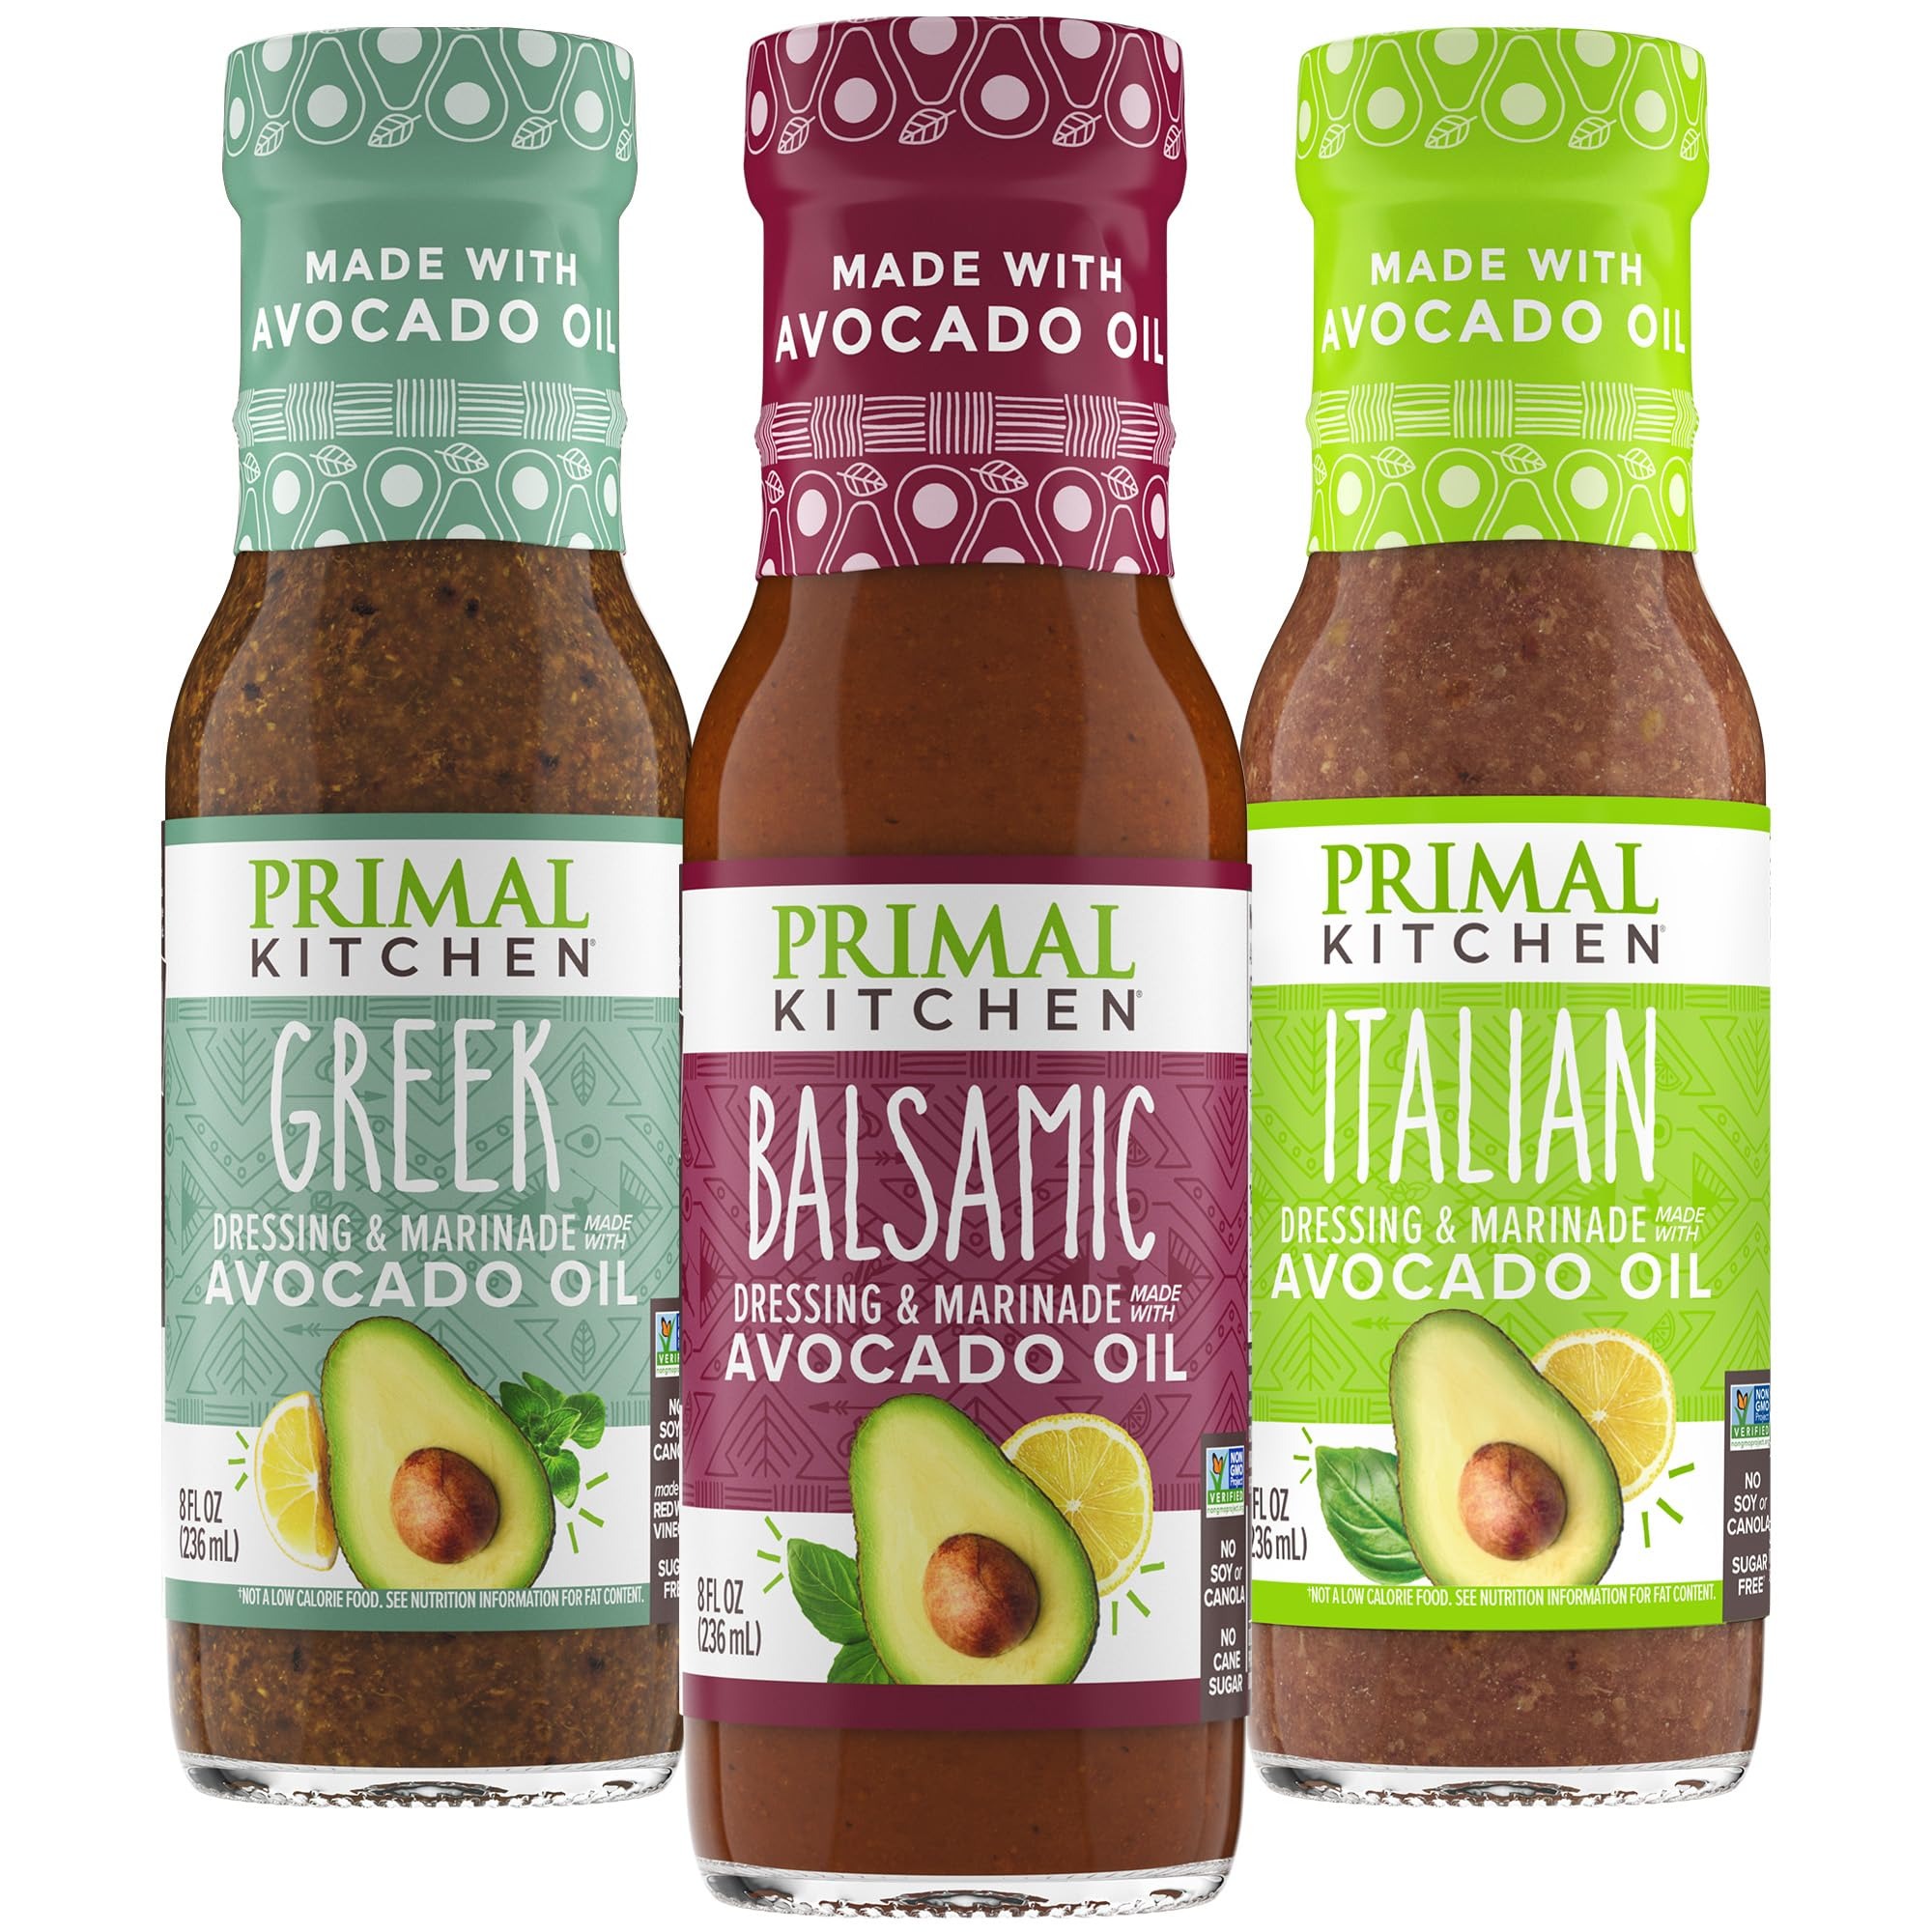
Item Name: Primal Kitchen Italian Dressing, Balsamic Vinaigrette, and Greek Dressing & Marinade, Made with Avocado Oil, 8 Fluid Ounces, Variety Pack of 3
Bullet Point 1: Vinaigrette Salad Dressing Variety 3-Pack: Italian Dressing, Balsamic Vinaigrette Dressing, and Greek Dressing take salads to the next level and double as a tasty marinade! Crafted with real ingredients including avocado oil, these refreshing salad dressings pack a punch of flavor that also delights in wraps, casseroles, and more.
Bullet Point 2: Honest Ingredients, Real Flavor: Our vinaigrette salad dressings are made with high-quality, purposeful ingredients for undeniably delicious flavor. No cane sugar or corn syrup, no artificial sweeteners, and no nonsense!
Bullet Point 3: Fats We Love: We don't use soy, canola, or other seed oils in our salad dressing. Our keto dressings & marinades are made with avocado oil, which has a neutral flavor and contains good fats from plant-based oil.
Bullet Point 4: Sizzle, Drizzle, Dress & Dunk: Our vinaigrettes elevate every dish! Marinate chicken with our Greek Dressing and serve with couscous, glaze veggies with sweet and tangy Balsamic Vinaigrette Dressing, or add flavor to air-fried steak cubes with our zesty Italian Dressing.
Bullet Point 5: Ingredients with Integrity: No Dairy, Non-GMO Project Verified, Certified Gluten-Free, Keto Certified, Certified Paleo, and Whole30 Approved.
Product Description: Pack flavor into every bite with our mouthwatering vinaigrette dressings! Made with avocado oil and without corn syrup, cane sugar, or artificial sweeteners, this delicious trio of keto dressings make ideal salad starters, meat marinades, and casserole companions. Marinate pork loin in the herbaceous seasonings of our classic Italian Dressing, drizzle Balsamic Vinaigrette over grilled veggies, and take a mental trip to the Amalfi coast by using our Greek Dressing to whip up a flavorful chicken skillet topped with feta and kalamata olives.
Value: 24.0
Unit: Fl Oz

Price: 9.24